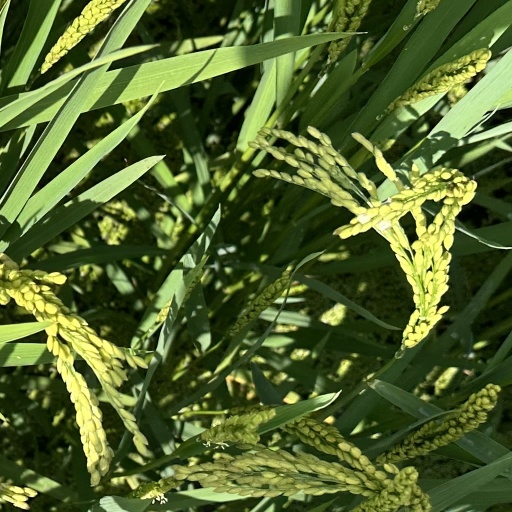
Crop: rice